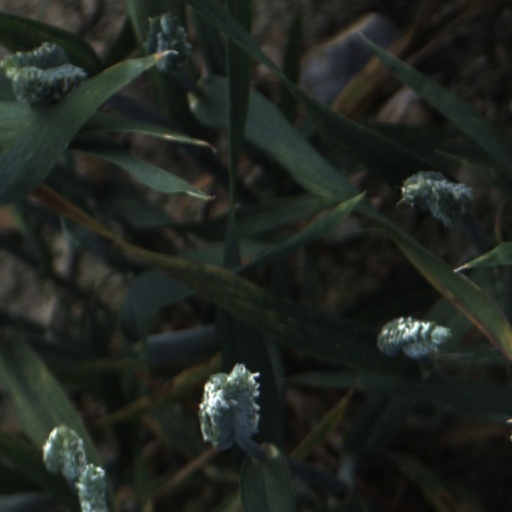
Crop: wheat